Jonathan Taylor (American football)

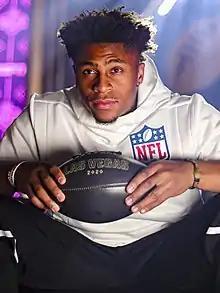
Taylor in 2020

Jonathan Taylor (born January 19, 1999) is an American professional football running back for the Indianapolis Colts of the National Football League (NFL). Taylor played high school football at Salem High School, where he set a New Jersey state rushing yards record. He played three seasons of college football for the Wisconsin Badgers, finishing his college career as the sixth all-time rusher in the NCAA and becoming the first player in history to rush for more than 6,000 yards in any three-year span.